Last Present

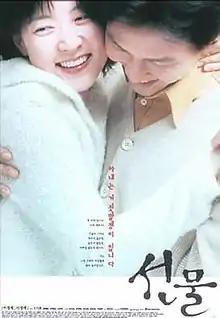
Theatrical release poster

Last Present is a 2001 South Korean romantic drama film directed by Oh Ki-hwan. It tells the tale of Yong-ki, a struggling comedian who continues to see parallels between his disintegrating relationship with his wife, Jung-yeon, and the characters he's playing on the stage.